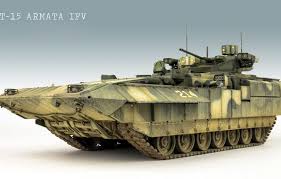
Label: BMP